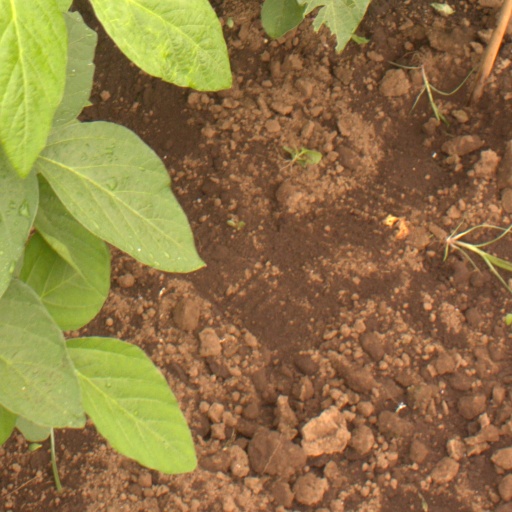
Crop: soybean